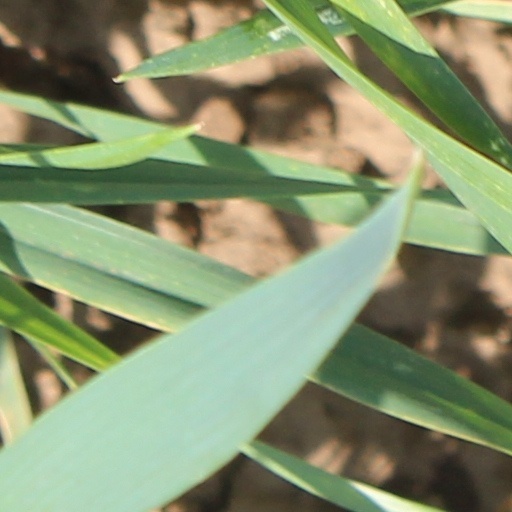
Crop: wheat